2022 Food City Dirt Race

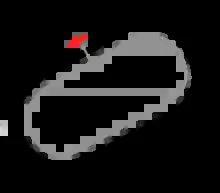
The layout of Bristol Motor Speedway, the venue where the race was held.

Bristol Motor Speedway, formerly known as Bristol International Raceway and Bristol Raceway, is a NASCAR short track venue located in Bristol, Tennessee. Constructed in 1960, it held its first NASCAR race on July 30, 1961. Bristol is among the most popular tracks on the NASCAR schedule because of its distinct features, which include extraordinarily steep banking combined with short length, an all concrete surface, two pit roads, and stadium-like seating.